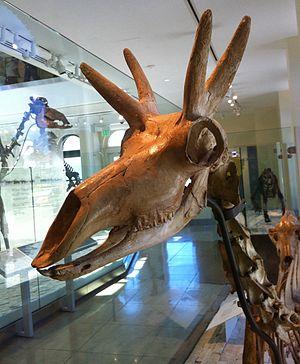
Stockoceros est un genre éteint d’herbivores terrestres de la famille des Antilocapridae, vivant en Amérique du Nord du Pléistocène, entre −2 millions d’années et −12 000 an.